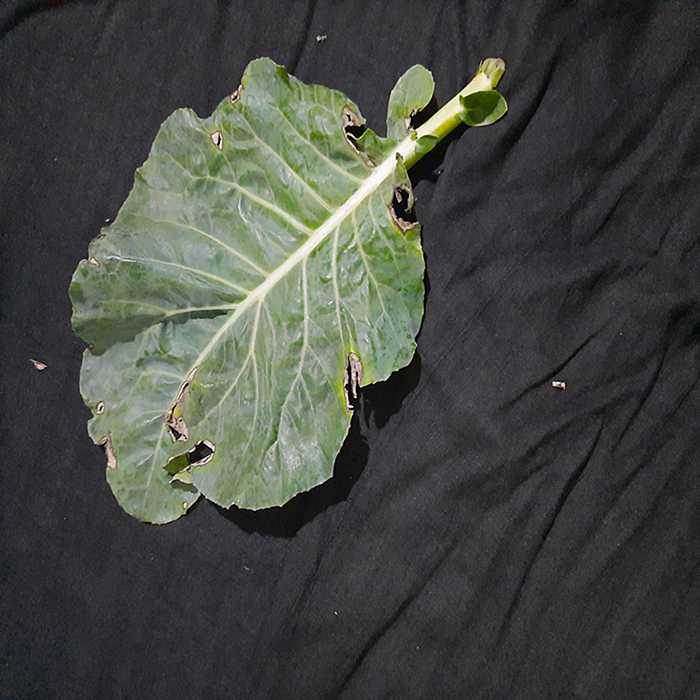
Plant: Cauliflower
Label: Downy mildew